Electrode

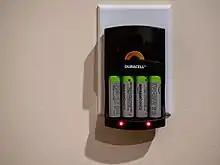
Rechargeable Batteries

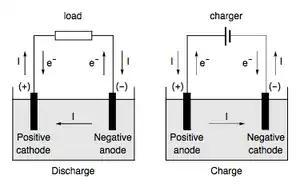
Electric current and electrons directions for a secondary battery during discharge and charge

Contrary to the primary cell a secondary cell can be recharged. The first was the lead–acid battery, invented in 1859 by French physicist Gaston Planté. This type of battery is still the most widely used in automobiles, among others. The cathode consists of lead dioxide (PbO2) and the anode of solid lead. Other commonly used rechargeable batteries are nickel–cadmium, nickel–metal hydride, and Lithium-ion. The last of which will be explained more thoroughly in this article due to its importance.